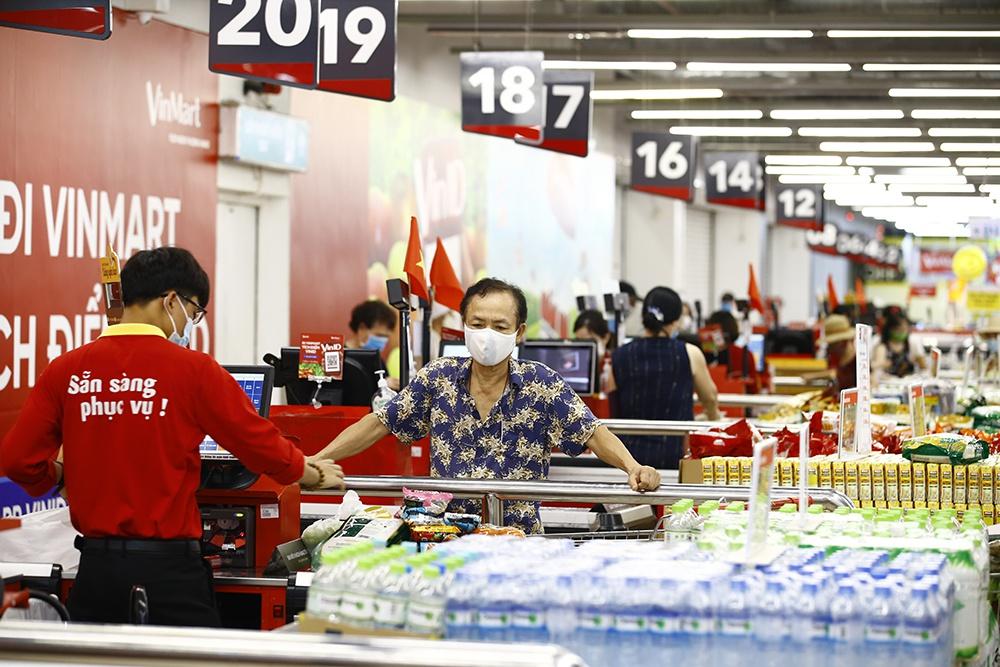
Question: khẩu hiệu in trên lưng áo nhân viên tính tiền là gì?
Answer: sẵn sàng phụ vụ